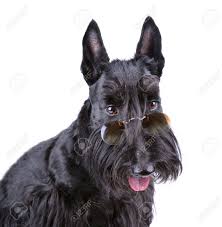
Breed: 206-n000037-Scotch_terrier